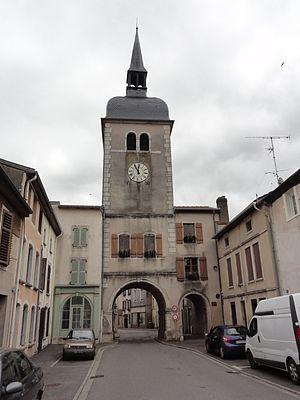
Cet article recense les monuments historiques du département de Meurthe-et-Moselle, en France.